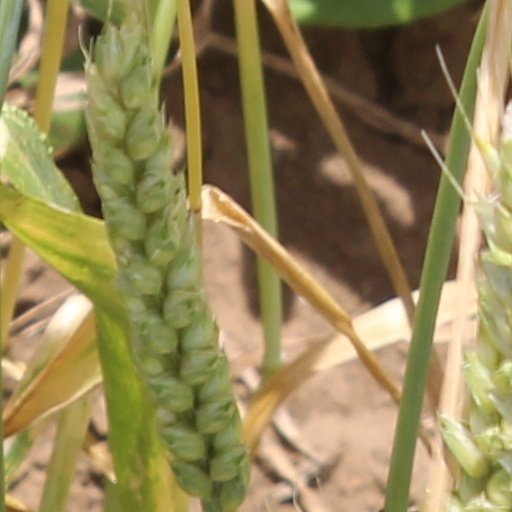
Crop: wheat